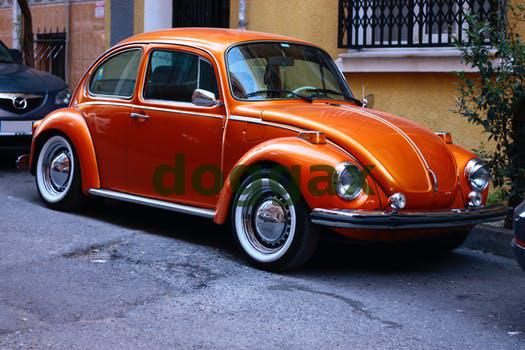
Label: Watermark